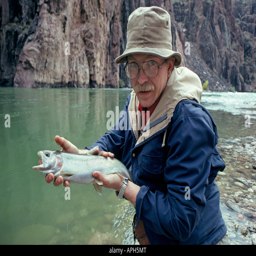
a backpacking fly fisherman holds a large rainbow trout he caught